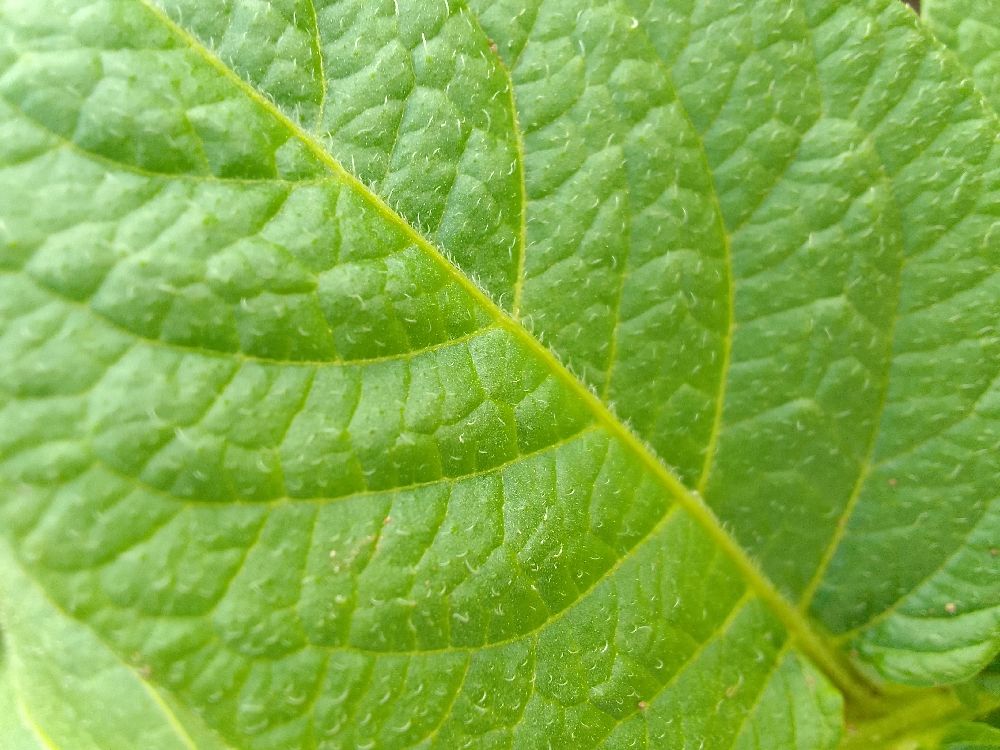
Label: Healthy